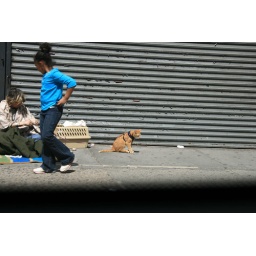
This tripped me the F out... a cat on a leash on the sidewalk near the Holland Tunnel entrance